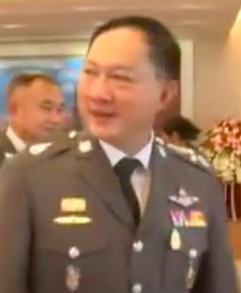
อดุลย์ แสงสิงแก้ว

| name = อดุลย์ แสงสิงแก้ว
| image = อดุลย์ แสงสิงแก้ว.png
| honorific-prefix = พลตำรวจเอก
| honorific-suffix = มหาปรมาภรณ์ช้างเผือก|ม.ป.ช., มหาวชิรมงกุฎ|ม.ว.ม., เหรียญพิทักษ์เสรีชน|ส.ช., เหรียญราชการชายแดน|ช.ด., เหรียญจักรมาลา|ร.จ.ม.
| order = รายชื่อรองนายกรัฐมนตรีไทย|รองนายกรัฐมนตรี
| term_start = 30 สิงหาคม พ.ศ. 2557
| term_end = 23 พฤศจิกายน พ.ศ. 2560()
| primeminister = ประยุทธ์ จันทร์โอชา
| predecessor = ปวีณา หงสกุล
| successor = อนันตพร กาญจนรัตน์
| order1 = รัฐมนตรีประจำสำนักนายกรัฐมนตรีไทย|รัฐมนตรีประจำสำนักนายกรัฐมนตรี
| term_start1 = 23 พฤศจิกายน พ.ศ. 2560
| term_end1 = 8 พฤษภาคม พ.ศ. 2562()
| primeminister1 = ประยุทธ์ จันทร์โอชา
| predecessor1 = สุรศักดิ์ กาญจนรัตน์(รักษาราชการแทน)
| successor1 = ประวิตร วงษ์สุวรรณ(รักษาราชการแทน)
| order2 = วุฒิสภาไทย|สมาชิกวุฒิสภา
| term_start2 = 11 พฤษภาคม พ.ศ. 2562
| term_end2 = 10 กรกฎาคม พ.ศ. 2567()
| order3 = รองหัวหน้าคณะรักษาความสงบแห่งชาติ
|1blankname3 = หัวหน้า
|1namedata3 = ประยุทธ์ จันทร์โอชา
| term_start3 = 22 พฤษภาคม พ.ศ. 2557
| term_end3 = 7 พฤษภาคม พ.ศ. 2562()
| order4 = รายนามอธิบดีกรมตำรวจและผู้บัญชาการตำรวจแห่งชาติ|ผู้บัญชาการตำรวจแห่งชาติ
| term_start4 = 1 ตุลาคม พ.ศ. 2555
| term_end4 = 24 พฤษภาคม พ.ศ. 2557()
| predecessor4 = พลตำรวจเอก เพรียวพันธ์ ดามาพงศ์
| successor4 = พลตำรวจเอก วัชรพล ประสารราชกิจ (รักษาราชการแทน)
| birth_place = จังหวัดนครพนม ประเทศไทย
| spouse = อรัญญา แสงสิงแก้ว
| allegiance = สำนักงานตำรวจแห่งชาติ
| rank = ไฟล์:RTP OF-9 (Police General).svg|20px พลตำรวจเอก
พลตำรวจเอก อดุลย์ แสงสิงแก้ว นักการเมืองชาวไทยและอดีตตำรวจชาวไทย ดำรงตำแหน่งสมาชิกวุฒิสภาไทย ชุดที่ 12 ประธานสโมสรฟุตบอลเพื่อนตำรวจ|สโมสรเพื่อนตำรวจ ที่ปรึกษากิตติมศักดิ์นิตยสาร Cop's Magazine ประธานกรรมการ มูลนิธิ พลตำรวจเอก อดุลย์ แสงสิงแก้ว ประธานกรรมการ มูลนิธิ พลตำรวจเอก อดุลย์ แสงสิงแก้ว อดีตรัฐมนตรีว่าการกระทรวงแรงงานราชกิจจานุเบกษา, รัฐมนตรีลาออก, เล่มที่ ๑๓๖, ตอน พิเศษ ๑๑๘ ง, ๑๐ พฤษภาคม พ.ศ. ๒๕๖๒, หน้า ๑ อดีตนายตำรวจราชองครักษ์พิเศษ อดีตนายตำรวจราชองครักษ์พิเศษ อดีตรัฐมนตรีว่าการกระทรวงพัฒนาสังคมและความมั่นคงของมนุษย์ ในคณะรัฐมนตรีไทย คณะที่ 61|รัฐบาลพลเอก ประยุทธ์ จันทร์โอชา ประธานคณะกรรมการนโยบายการบริหารจัดการการทำงานของคนต่างด้าว ประธานคณะกรรมการนโยบายการบริหารจัดการการทำงานของคนต่างด้าว ประธานกรรมการคุ้มครองคนไร้ที่พึ่ง ประธานกรรมการคุ้มครองคนไร้ที่พึ่งกรรมการในคณะกรรมการยุทธศาสตร์ด้านการพัฒนาจังหวัดชายแดนภาคใต้ อดีตรองประธานกรรมการคนที่หนึ่ง ใน คณะกรรมการผู้สูงอายุแห่งชาติ กรรมการ สภานโยบายการอุดมศึกษา วิทยาศาสตร์ วิจัยและนวัตกรรมแห่งชาติ กรรมการในคณะกรรมการยุทธศาสตร์ด้านการพัฒนาจังหวัดชายแดนภาคใต้ประธานคณะกรรมการควบคุมการขอทาน กรรมการในคณะกรรมการป้องกันและแก้ไขปัญหา การตั้งครรภ์ในวัยรุ่น ประธานคณะกรรมการควบคุมการขอทาน กรรมการในคณะกรรมการป้องกันและแก้ไขปัญหาการตั้งครรภ์ในวัยรุ่น รายพระนามและชื่ออธิบดีกรมตำรวจและผู้บัญชาการตำรวจแห่งชาติของไทย|อดีตผู้บัญชาการตำรวจแห่งชาติ คนที่ 9,รองหัวหน้าคณะรักษาความสงบแห่งชาติฝ่ายกิจการพิเศษ, อดีตเลขาธิการคณะกรรมการป้องกันและปราบปรามยาเสพติด และอดีตสมาชิกสภานิติบัญญัติแห่งชาติ (ประเทศไทย) พ.ศ. 2549|สภานิติบัญญัติแห่งชาติ พ.ศ. 2549 และเป็นผู้อำนวยการศูนย์อำนวยการรักษาความสงบเรียบร้อย (ศอ.รส.) ระหว่างวันที่ 22 พฤศจิกายน พ.ศ. 2555 ถึงวันที่ 26 พฤศจิกายน พ.ศ. 2555 ครั้งที่สองวันที่ 1 สิงหาคม พ.ศ. 2556 ถึงวันที่ 7 สิงหาคม พ.ศ. 2556 ครั้งที่สาม วันที่ 9 ตุลาคม พ.ศ. 2556 ถึงวันที่ 18 ตุลาคม พ.ศ. 2556 โดยขยายระยะเวลาครั้งที่ 1 จนถึง 30 พฤศจิกายน และครั้งที่ 2 จนถึง 31 ธันวาคม พ.ศ. 2556 อดีตเลขาธิการคณะกรรมการป้องกันและปราบปรามยาเสพติด
เป็น หัวหน้าผู้รับผิดชอบในเขตท้องที่ตามประกาศสถานการณ์ฉุกเฉินที่มีความร้ายแรงและรองผู้อำนวยการศูนย์รักษาความสงบ หัวหน้าผู้รับผิดชอบในเขตท้องที่ตามประกาศสถานการณ์ฉุกเฉินที่มีความร้ายแรงและรองผู้อำนวยการศูนย์รักษาความสงบ ตั้งแต่วันที่ 21 มกราคม พ.ศ. 2557 ถึง วันที่ 18 มีนาคม พ.ศ. 2557 ในเหตุการณ์วิกฤตการณ์การเมืองไทย พ.ศ. 2556–2557
== ประวัติ ==
เกิดเมื่อวันที่ 8 เมษายน พ.ศ. 2497 เกิดที่ตำบลนาราชควาย อำเภอเมืองนครพนม|อำเภอเมือง จังหวัดนครพนม เป็นบุตรชายคนเดียว ในจำนวนพี่น้อง 7 คน ของนายอุดม และ นางอัมรา แสงสิงแก้ว ต่อมาได้สมรสกับนางอรัญญา อรัณยกานนท์ เมื่อวันที่ 4 มกราคม พ.ศ. 2528 โดยภายหลังรัฐประหารในประเทศไทย พ.ศ. 2557|รัฐประหาร ในวันที่ 8 กุมภาพันธ์ พ.ศ. 2560 นางสาว อุษณีย์ แสงสิงแก้ว น้องสาวของพลตำรวจเอก อดุลย์ แสงสิงแก้ว ได้รับเลือกเป็นรักษาการกรรมการผู้อำนวยการใหญ่ การบินไทย|บริษัท การบินไทย จำกัด (มหาชน) นับเป็นผู้หญิงคนแรกที่ได้รับตำแหน่งนี้ เปิดชีวประวัติ อดุลย์ แสงสิงแก้ว
== การศึกษา ==
จบโรงเรียนอนุบาลนครพนม, ประถมศึกษา โรงเรียนสุนทรวิจิตร, มัธยมศึกษา โรงเรียนปิยะมหาราชาลัย, มัธยมศึกษาปีที่ 4-5 ที่โรงเรียนเทเวศร์ศึกษา, นักเรียนโรงเรียนนายร้อยตำรวจ (นรต.) รุ่น 29, ปริญญาโทด้านพัฒนาสังคม มหาวิทยาลัยเกษตรศาสตร์, โรงเรียนเสนาธิการทหารบก หลักสูตรฝ่ายอำนวยการ, จบวิทยาลัยเสนาธิการทหารรุ่นที่ 33, วิทยาลัยป้องกันราชอาณาจักรรุ่นที่ 42, จบหลักสูตรมินิครุศาสตรมหาบัณฑิต จุฬาลงกรณ์มหาวิทยาลัย และ หลักสูตรความเป็นเลิศของนักบริหาร มธ. สถาบันวิทยาลัยตลาดทุนรุ่น 5
ปริญญากิตติมศักดิ์
ปริญญาวิทยาศาสตรดุษฎีบัณฑิตกิตติมศักดิ์ สาขาวิชาเทคโนโลยีสารสนเทศและการสื่อสาร มหาวิทยาลัยนครพนม พ.ศ. 2556
== การทำงาน ==
พล.ต.อ. อดุลย์ เคยดำรงตำแหน่งหน้าที่ ดังนี้

* รองสารวัตรปราบปราม สน.ปทุมวัน
* ผู้บังคับหมวด หน่วยปฏิบัติการพิเศษ จ.นครพนม
* สารวัตรปกครองป้องกัน สภ.เมืองมุกดาหาร
* สารวัตร สภ.กิ่ง อ.หว้านใหญ่ จ.มุกดาหาร
* สารวัตร สภ.นิคมคำสร้อย จ.มุกดาหาร
* ผบ.ร้อย. 4 หห.1 โรงเรียนนายร้อยตำรวจ|รร.นรต.
* หน.ผ.3 ยุทธการ กก.ตชด.13 จ.กาญจนบุรี
* รอง ผกก.อก.ตชด.ภาค 1
* รองผู้กำกับ 2 กองบังคับการสนับสนุน กองบัญชาการตำรวจตระเวนชายแดน
* อาจารย์ภาควิชาทหารและทหารฝึก โรงเรียนนายร้อยตำรวจ
* รองผู้บัญชาการโรงเรียนนายร้อยตำรวจ
* รองกองบังคับการตำรวจตระเวนชายแดนภาค 1
* ผู้กองบังคับการสำนักงานแผนงานและงบประมาณ
* ผู้กองบังคับการตำรวจจราจร
* ผู้ช่วยผู้บัญชาการตำรวจนครบาล
* รองผู้บัญชาการตำรวจนครบาล
* ผู้บัญชาการตำรวจภูธรภาค 3 และ 9
* ผู้ช่วย ผู้บัญชาการตำรวจแห่งชาติ
* ที่ปรึกษา (สบ.10)
* รองผู้บัญชาการตำรวจแห่งชาติ
* ผู้บัญชาการตำรวจแห่งชาติ
* เลขาธิการคณะกรรมการป้องกันและปราบปรามยาเสพติด|สำนักงานคณะกรรมการป้องกันและปราบปรามยาเสพติด
ตำแหน่งที่ทำให้เขามีชื่อเสียงคือผู้บัญชาการศูนย์ปฏิบัติงานสำนักงานตำรวจแห่งชาติส่วนหน้าเนื่องจากดูแลความไม่สงบในชายแดนภาคใต้ของประเทศไทย|ความไม่สงบในจังหวัดชายแดนภาคใต้
นอกจากนี้ ยังเคยดำรงตำแหน่งพิเศษ อาทิ คณะที่ปรึกษาฝ่ายวางแผนยุทธศาสตร์ กรุงเทพมหานคร กรรมการข้าราชการตำรวจ สมาชิกสภานิติบัญญัติแห่งชาติ (ประเทศไทย) พ.ศ. 2549|สภานิติบัญญัติแห่งชาติ กรรมาธิการการมีส่วนร่วมของประชาชน กรรมการการนิคมอุตสาหกรรมแห่งประเทศไทย กรรมการองค์การตลาด นายตำรวจราชสำนักเวร นายตำรวจราชสำนักพิเศษ กรรมการข้าราชการตำรวจโดยตำแหน่ง และกรรมการเยียวยาผู้ได้รับผลกระทบสืบเนื่องจากความไม่สงบในจังหวัดชายแดนภาคใต้
และยังเคยได้รับรางวัล ปี 2526 รางวัลตำรวจดีเด่น และ ปี 2527 คนไทยตัวอย่าง ของมูลนิธิธารน้ำใจ เพื่อนร่วมรุ่น พล.ต.อ.อดุลย์ แสงสิงแก้ว คนไทยตัวอย่าง ของมูลนิธิธารน้ำใจ เพื่อนร่วมรุ่น
ต่อมา พล.ต.อ. อดุลย์ ได้รับการแต่งตั้งให้ดำรงตำแหน่งเป็นรายพระนามและชื่ออธิบดีกรมตำรวจและผู้บัญชาการตำรวจแห่งชาติของไทย|ผู้บัญชาการตำรวจแห่งชาติ เมื่อ 1 ตุลาคม พ.ศ. 2555ราชกิจจานุเบกษา. ประกาศสำนักนายกรัฐมนตรี เรื่อง แต่งตั้งข้าราชการตำรวจ. เล่ม 129 ตอนพิเศษ 124 ง หน้า 5. วันที่ 10 สิงหาคม 2555. ต่อจากเพรียวพันธ์ ดามาพงศ์|พล.ต.อ.เพรียวพันธ์ ดามาพงศ์ ซึ่งเกษียณอายุราชการเมื่อวันที่ 30 กันยายน พ.ศ. 2555
ในวันที่ 22 พฤษภาคม พ.ศ. 2557 พล.ต.อ. อดุลย์ เป็นหนึ่งในผู้ทำการรัฐประหารในประเทศไทย พ.ศ. 2557|รัฐประหารในนามคณะรักษาความสงบแห่งชาติในฐานะรองหัวหน้าคณะรักษาความสงบแห่งชาติ แต่หลังจากนั้น 2 วัน ประยุทธ์ จันทร์โอชา|พล.อ. ประยุทธ์ จันทร์โอชา หัวหน้าคณะรักษาความสงบแห่งชาติ ได้ออกคำสั่งให้ พล.ต.อ. อดุลย์ พ้นจากตำแหน่งผู้บัญชาการตำรวจแห่งชาติ เข้าไปปฏิบัติหน้าที่ที่สำนักนายกรัฐมนตรี โดยมี วัชรพล ประสารราชกิจ|พล.ต.อ. ดร.วัชรพล ประสารราชกิจ รองผู้บัญชาการตำรวจแห่งชาติ เป็นผู้รักษาราชการแทน คำสั่งคณะรักษาความสงบแห่งชาติ ที่ 7/2557 เรื่อง การแต่งตั้งข้าราชการให้ปฏิบัติหน้าที่และให้รักษาราชการแทน ราชกิจจานุเบกษา เล่ม 131 ตอน 88 ง พิเศษ หน้า 1 28 พฤษภาคม พ.ศ. 2557 แต่ยังคงดำรงตำแหน่งรองหัวหน้าคณะรักษาความสงบแห่งชาติ อย่างไรก็ตามมีรายงานว่าเขาขอปลด ตัวเองเพื่อให้ วัชรพล ประสารราชกิจ|พล.ต.อ. ดร.วัชรพล ประสารราชกิจ เพื่อนของเขาเป็นรักษาการผู้บัญชาการตำรวจแห่งชาติอีก 4 เดือน
มีหลักฐานสนับสนุนในเรื่องนี้เนื่องจาก พล.อ. ประยุทธ์ จันทร์โอชา รู้จักกับ พล.ต.อ. อดุลย์ แสงสิงแก้ว มานาน ส่องความคิด'ประยุทธ์'ผ่านงานวิจัย'ภัยคุกคามประเทศ'ในงานวิจัยเรื่อง "กองทัพไทยกับภัยคุกคามรูปแบบใหม่" พล.อ. ประยุทธ์ ได้สัมภาษณ์เชิงลึกผู้เชี่ยวชาญ 7 คน คือ นายศักดิ์สิทธิ์ ตรีเดช , นายจุฑาธวัช อินทรสุขศรี , อนุพงษ์ เผ่าจินดา|พล.อ. อนุพงษ์ เผ่าจินดา ,ดร.ปณิธาน วัฒนายากร พ.ต.อ. ทวี สอดส่อง นายถวิล เปลี่ยนศรี และ พล.ต.ท. อดุลย์ แสงสิงแก้ว (ยศในขณะนั้น)
ในวันที่ 30 สิงหาคม ปีเดียวกัน ได้รับพระบรมราชโองการโปรดเกล้า ฯ แต่งตั้งให้เป็นรัฐมนตรีว่าการ กระทรวงการพัฒนาสังคมและความมั่นคงของมนุษย์ (ประเทศไทย)|กระทรวงการพัฒนาสังคมและความมั่นคงของมนุษย์ ในรัฐบาลของ ประยุทธ์ จันทร์โอชา|พล.อ. ประยุทธ์ จันทรโอชา โดยเป็นข้าราชการตำรวจคนแรกที่ได้รับการแต่งตั้งให้ดำรงตำแหน่งนี้ เขาแต่งตั้งให้ พล.ต.อ. สุวัฒน์ จันทร์อิทธิกุล เป็นผู้ช่วยรัฐมนตรีประจำกระทรวงการพัฒนาสังคมและความมั่นคงของมนุษย์และ ภายหลังจากที่พลตำรวจเอก สุวัฒน์ ลาออก ผู้ช่วยรัฐมนตรีประจำกระทรวงการพัฒนาสังคมและความมั่นคงของมนุษย์ เขาแต่งตั้ง พล.ต.อ. อำนาจ อันอาตม์งาม เป็นผู้ช่วยรัฐมนตรีประจำกระทรวงการพัฒนาสังคม
และความมั่นคงของมนุษย์
จากนั้น ในวันที่ 23 พฤศจิกายน พ.ศ. 2560 ได้รับการแต่งตั้งเป็นรัฐมนตรีว่าการกระทรวงแรงงาน ในรัฐบาลของ ประยุทธ์ จันทร์โอชา|พล.อ. ประยุทธ์ จันทรโอชา
== เครื่องราชอิสริยาภรณ์ ==
=== เครื่องราชอิสริยาภรณ์ไทย ===
ราชกิจจานุเบกษา, ประกาศสำนักนายกรัฐมนตรี เรื่อง พระราชทานเครื่องราชอิสริยาภรณ์อันเป็นที่เชิดชูยิ่งช้างเผือกและเครื่องราชอิสริยาภรณ์อันมีเกียรติยศยิ่งมงกุฎไทย , เล่ม ๑๒๔ ตอนที่ ๑๘ ข หน้า ๒, ๕ ธันวาคม ๒๕๕๐
ราชกิจจานุเบกษา, ประกาศสำนักนายกรัฐมนตรี เรื่องพระราชทานเครื่องราชอิสริยาภรณ์อันเป็นที่เชิดชูยิ่งช้างเผือกและเครื่องราชอิสริยาภรณ์อันมีเกียรติยศยิ่งมงกุฎไทย , เล่ม ๑๒๑ ตอนที่ ๒๓ ข หน้า ๒๖, ๒๖ พฤศจิกายน ๒๕๔๗
ราชกิจจานุเบกษา, แจ้งความสำนักนายกรัฐมนตรี เรื่อง พระราชทานเหรียญพิทักษ์เสรีชน, เล่ม ๙๗ ตอนที่ ๑๑๐ ง ฉบับพิเศษ หน้า ๕, ๒๑ กรกฎาคม ๒๕๒๓
ราชกิจจานุเบกษา, แจ้งสำนักนายกรัฐมนตรี เรื่อง พระราชทานเหรียญราชการชายแดน, เล่ม ๑๐๐ ตอนที่ ๑๑๘ ง ฉบับพิเศษ หน้า ๑๖, ๑๘ กรกฎาคม ๒๕๒๖
ราชกิจจานุเบกษา, ประกาศสำนักนายกรัฐมนตรี เรื่อง พระราชทานเหรียญจักรมาลาและเหรียญจักรพรรดิมาลา, เล่ม ๑๐๕ ตอนที่ ๒๑๖ ง ฉบับพิเศษ หน้า ๑๘๓, ๑๖ ธันวาคม ๒๕๓๑
ราชกิจจานุเบกษา, ประกาศสำนักนายกรัฐมนตรี เรื่อง พระราชทานเครื่องราชอิสริยาภรณ์อันเป็นสิริยิ่งรามกีรติ ลูกเสือสดุดีชั้นพิเศษและเหรียญลูกเสือสดุดี ประจำปี ๒๕๕๔ - ๒๕๕๕, เล่ม ๑๓๒ ตอนที่ ๔ ข หน้า ๒๖, ๒๐ มกราคม ๒๕๕๘
=== เครื่องราชอิสริยาภรณ์ต่างประเทศ ===
* :
** พ.ศ. 2562 - ไฟล์:Order of Loyalty to the Crown of Malaysia - PSM.svg|80px เครื่องราชอิสริยาภรณ์หยาง มูเลีย เซเตีย มาห์โกตา มาเลเซีย ชั้นที่ 2 สมเด็จพระราชาธิบดีแห่งมาเลเซียพระราชทานเครื่องราชฯ “ตานศรี” ให้ “บิ๊กอู๋”
** พ.ศ. 2555 - ไฟล์:Pingat Gagah Berani Pasukan Polis.png|80x80px เครื่องราชอิสริยาภรณ์เกปาลาวานัน ปาสุกานต์ โปลิส ชั้นที่ 1ราชกิจจานุเบกษา.
== อ้างอิง ==
หมวดหมู่:นักการเมืองไทย
หมวดหมู่:บุคคลจากอำเภอเมืองนครพนม
หมวดหมู่:ตำรวจชาวไทย
หมวดหมู่:อธิบดีกรมตำรวจและผู้บัญชาการตำรวจแห่งชาติ
หมวดหมู่:บุคคลจากโรงเรียนนายร้อยตำรวจ
หมวดหมู่:บุคคลจากคณะสังคมศาสตร์ มหาวิทยาลัยเกษตรศาสตร์
หมวดหมู่:นิสิตเก่าคณะครุศาสตร์ จุฬาลงกรณ์มหาวิทยาลัย
หมวดหมู่:ผู้ได้รับเครื่องราชอิสริยาภรณ์ ม.ป.ช.
หมวดหมู่:ผู้ได้รับเครื่องราชอิสริยาภรณ์ ม.ว.ม.
หมวดหมู่:ผู้ได้รับเหรียญจักรมาลา
หมวดหมู่:สมาชิกสภานิติบัญญัติแห่งชาติ
หมวดหมู่:บุคคลจากวิทยาลัยป้องกันราชอาณาจักร
หมวดหมู่:รองหัวหน้าคณะรักษาความสงบแห่งชาติ
หมวดหมู่:รัฐมนตรีว่าการกระทรวงการพัฒนาสังคมและความมั่นคงของมนุษย์ไทย
หมวดหมู่:รัฐมนตรีว่าการกระทรวงแรงงานไทย
หมวดหมู่:ศาสตราจารย์กิตติคุณ
หมวดหมู่:ผู้ได้รับปริญญากิตติมศักดิ์จากมหาวิทยาลัยนครพนม